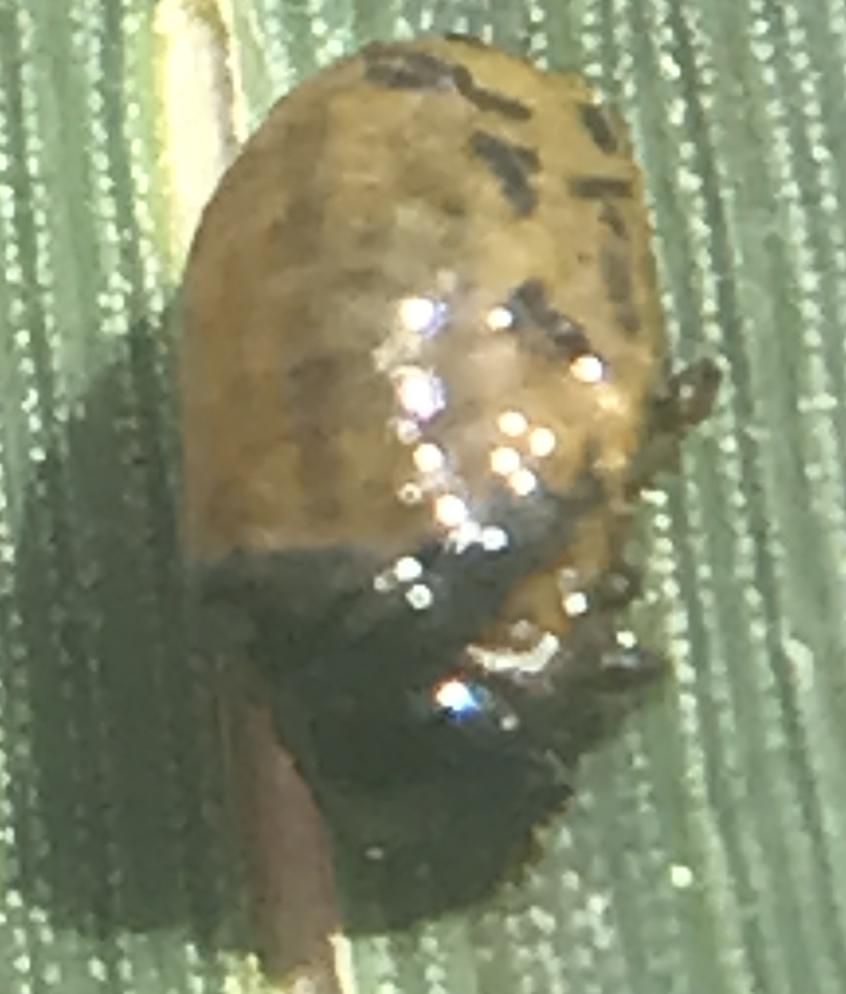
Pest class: cereal_leaf_beetle